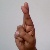
The image shows a hand gesture representing the letter 'R' in Indian Sign Language.